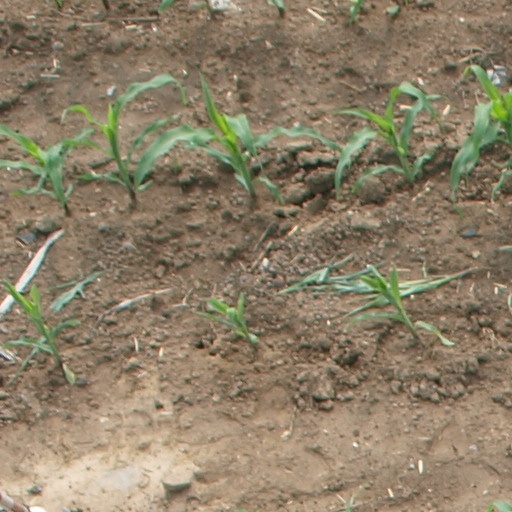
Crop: maize; corn